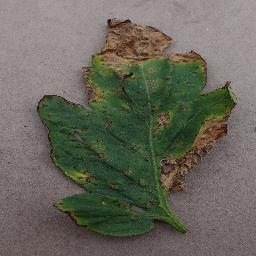
Label: Tomato___Bacterial_spot